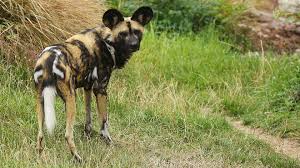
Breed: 211-n000025-African_hunting_dog